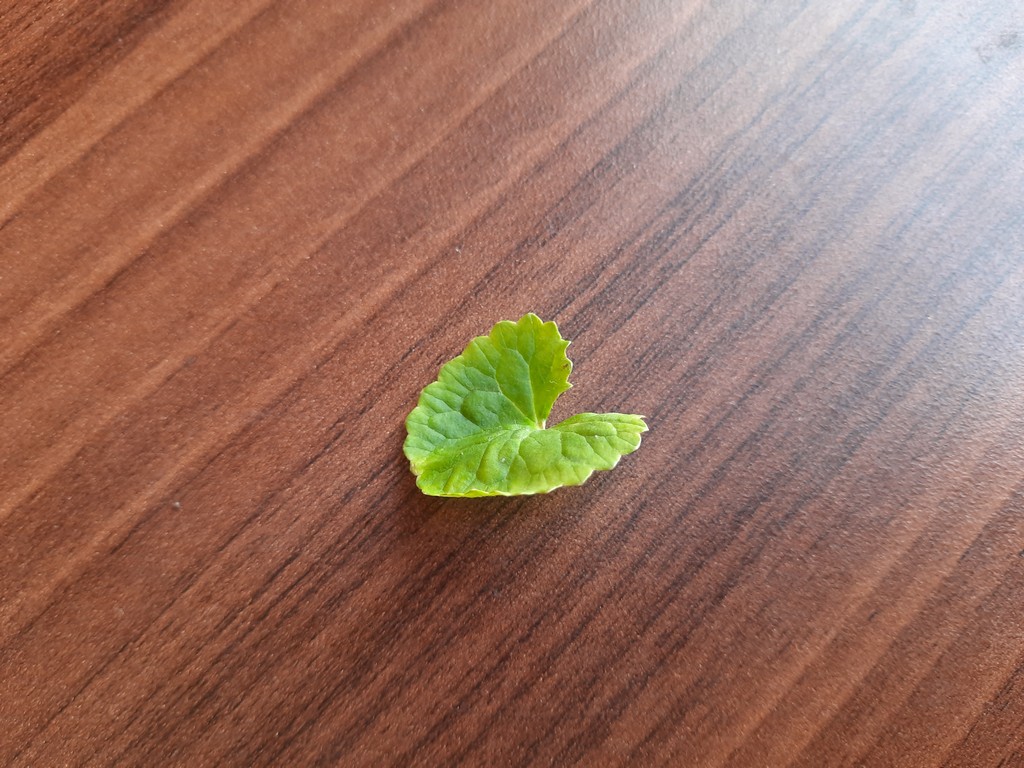
Label: Healthy